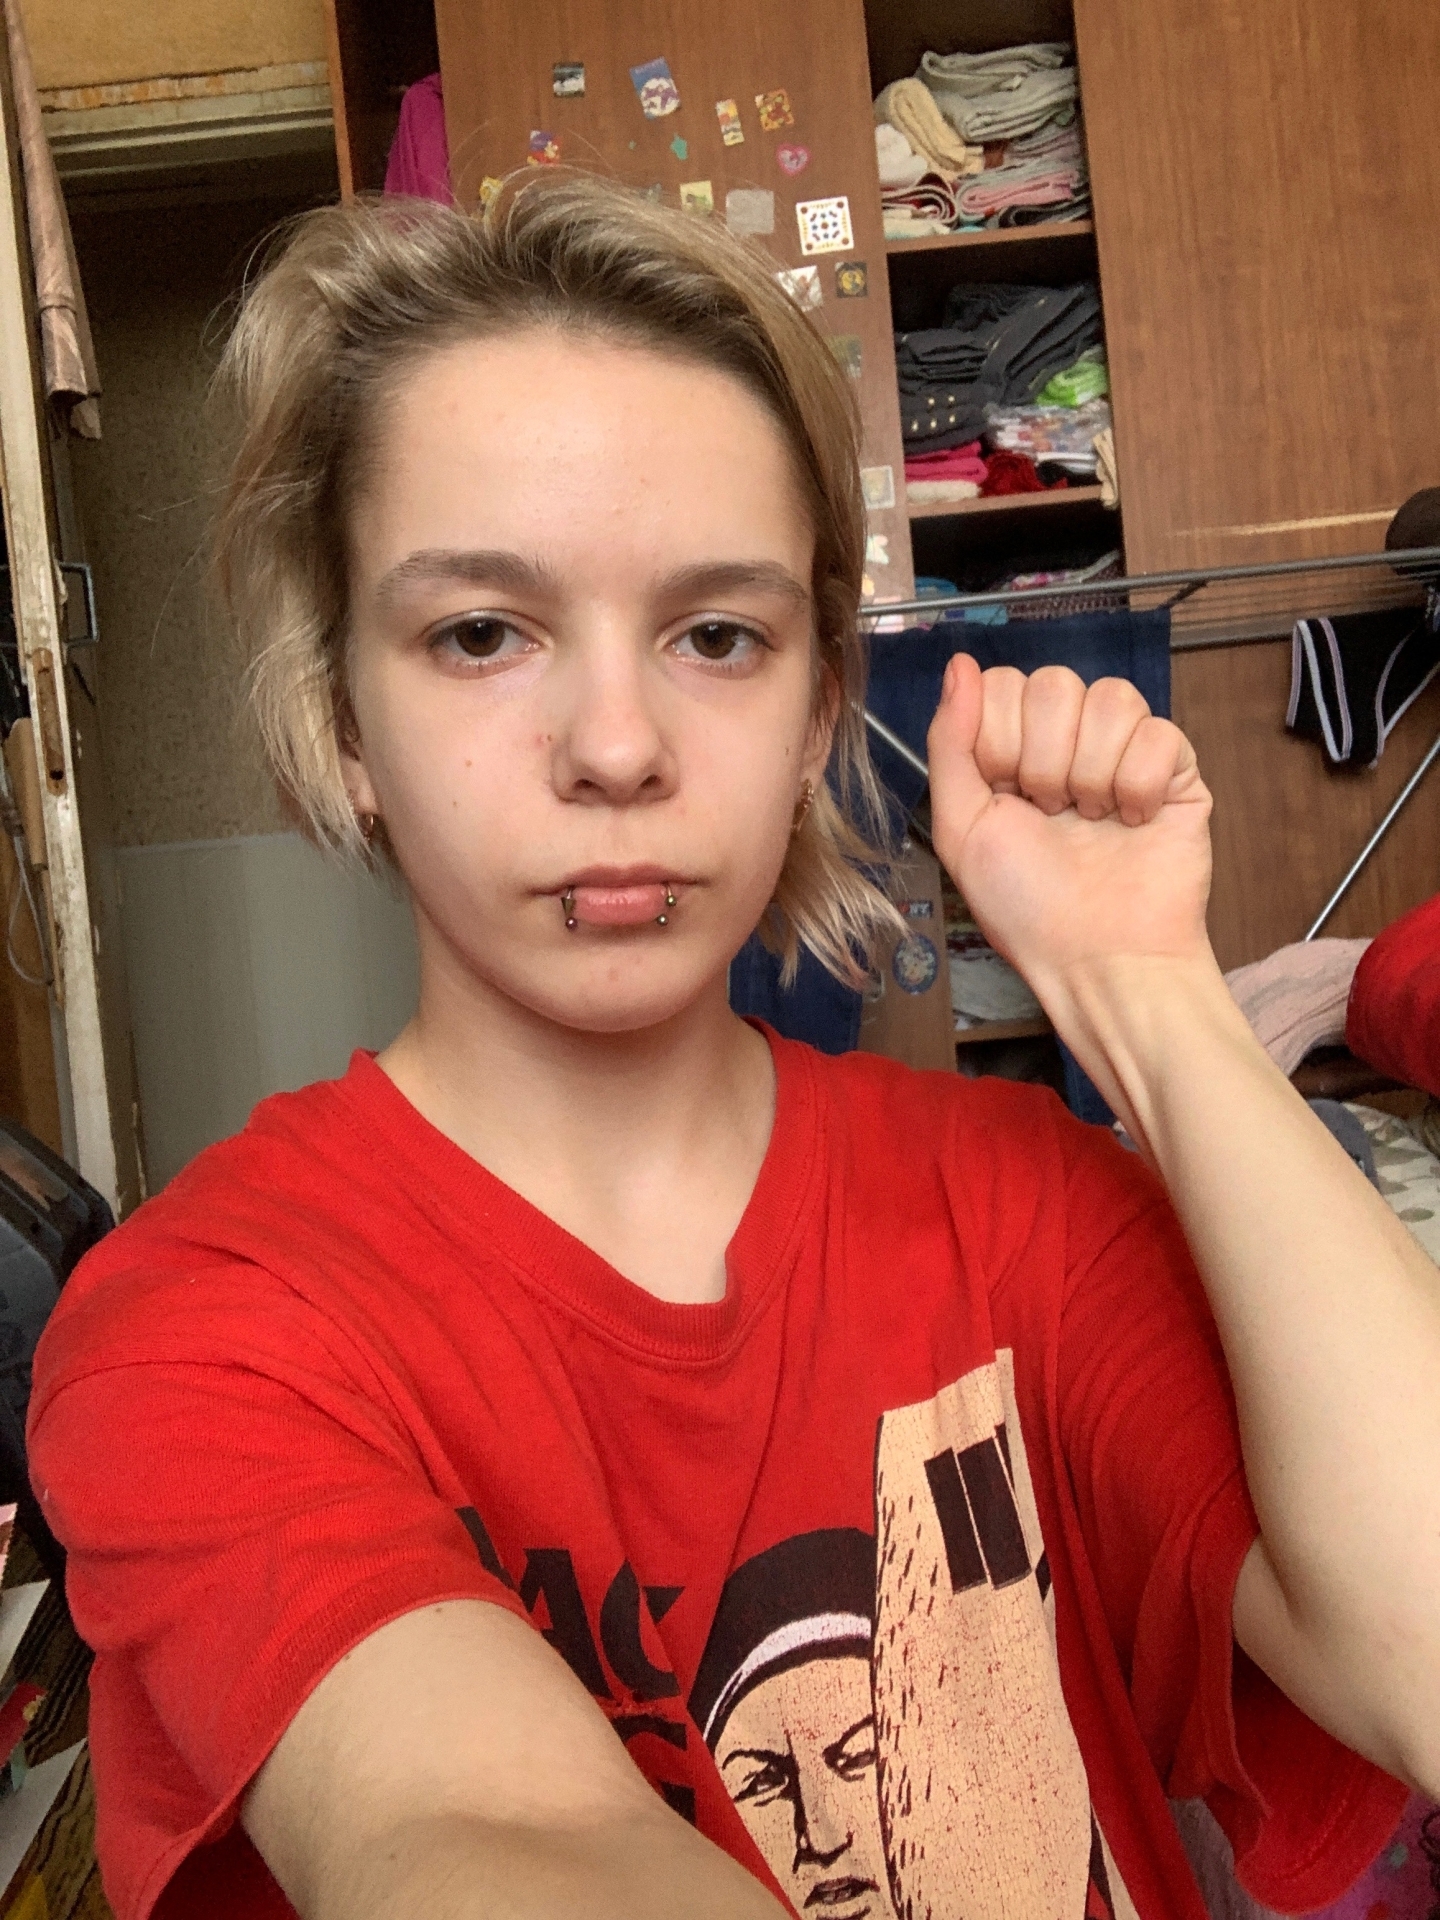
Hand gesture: fist